Gopass Arena

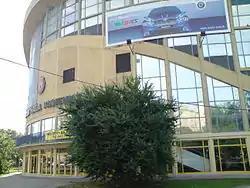

The building was created in 1962 and the architecture was considered too bold, too complicated, too progressive. During these year, a lot of constructions were built via prefabrication. The construction of the Hant Arena, which is a partial copy of the Dorton Arena in Raleigh, USA, was challenging, provocative and elegant at the same time.